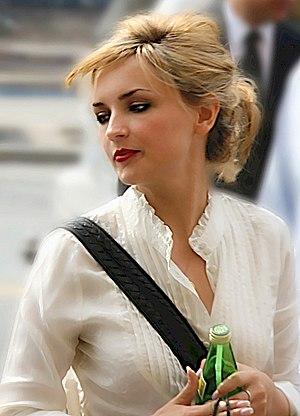
Josie and the Pussycats est une série et un groupe de musique fictionnel de comics de l'éditeur Archie Comics.